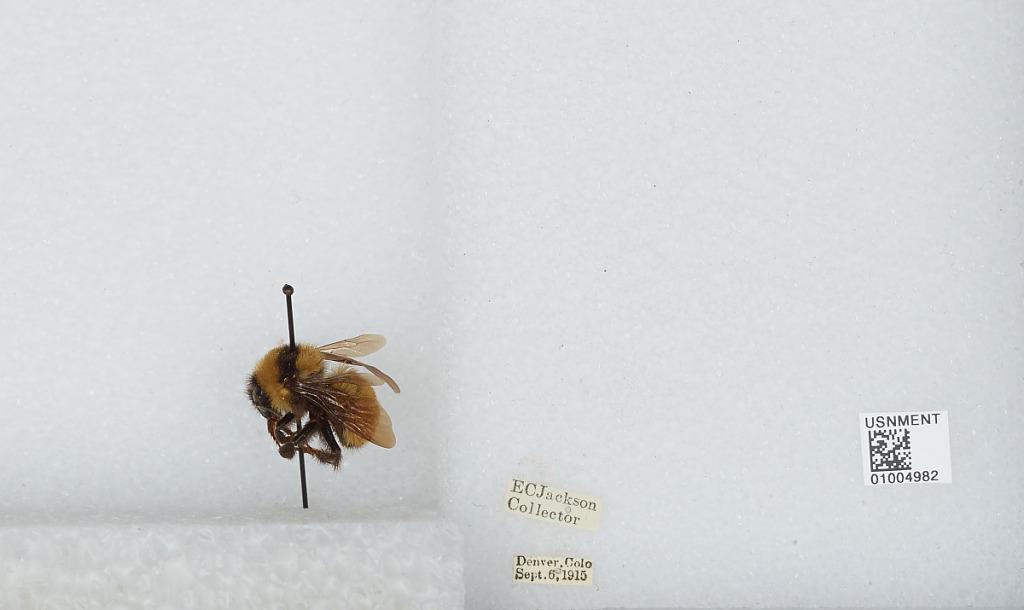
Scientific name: Bombus (Fervidobombus) fervidus fervidus (Fabricius)
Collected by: E. Jackson
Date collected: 1915-9-6
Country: United States
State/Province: Colorado
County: Denver
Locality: Denver
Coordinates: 39.7619, -104.881